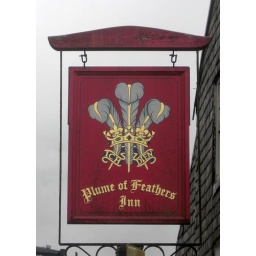
Princetown pub sign at the oldest building in the town